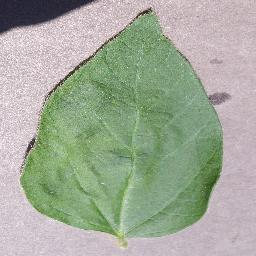
Label: Soybean___healthy